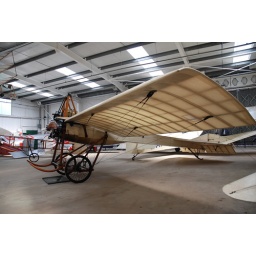
1909 - Bleriot XI. it is the world's oldest aeroplane with the earliest aero-engine in flying condition.